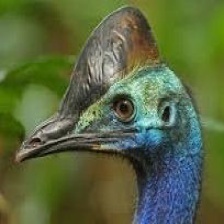
Species: CASSOWARY
Scientific name: CASUARIUS